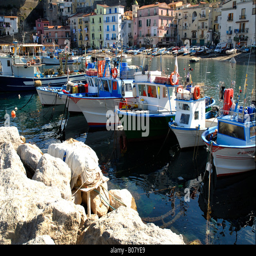
the old town going down into the original fishing harbour of person